Kosovo War

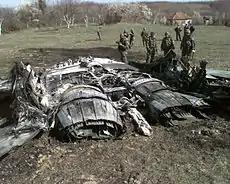
Wreckage of Yugoslav MiG-29 jet fighter shot down on 27 March 1999, outside the town of Ugljevik, Bosnia and Herzegovina

Because of the country's restrictive media laws, the Yugoslav media carried little coverage of events in Kosovo, and the attitude of other countries to the humanitarian disaster that was occurring there. Thus, few members of the Yugoslav public expected NATO intervention, instead thinking that a diplomatic agreement would be reached.